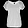
Label: T - shirt / top